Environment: lab
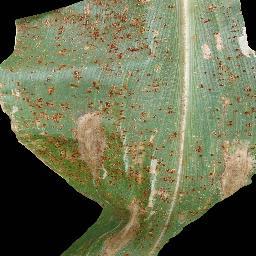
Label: common_rust